Gackt

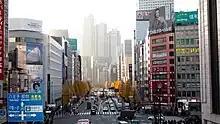
Gackt featured on a commercial sign (left downward) in Shinjuku, Tokyo, 2019.

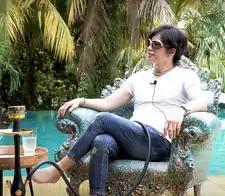
Gackt interviewed in Malaysia, 2023.

Gackt is considered a Japanese pop and fashion icon, J-pop/J-rock superstar and Japanese idol, and due to his involvement with the visual kei movement, which emphasizes androgynous and changing appearance, he is referred to as a "living manifestation of readers' fantasy men" found in bishōnen manga. "Otaku USA" magazine in 2007 stated "His 'more than human' appearance and persona were a hit with the mass media in Japan. It was as if a fictitious character suddenly popped out in the real world". He has been compared to fictional characters like Griffith from "Berserk", Cloud Strife and Squall Leonhart from "Final Fantasy", as well as having been an inspiration for manga characters. In his late career his appearance changed to more "macho".